Kuzunoha

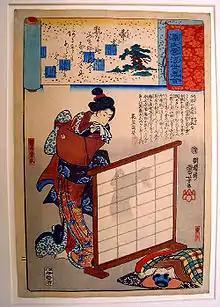
The "kitsune" Kuzunoha. Note the shadow of a fox cast on the screen. Print by Kuniyoshi.

, also written Kuzu-no-Ha, is the name of a popular "kitsune" character in Japanese folklore. Her name means "leaf of arrowroot". Legend states that she is the mother of Abe no Seimei, the famous onmyōji.